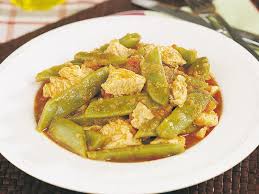
Yemek: taze_fasulye